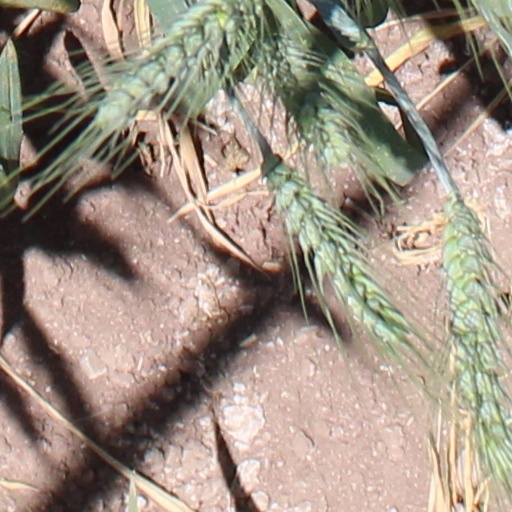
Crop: wheat